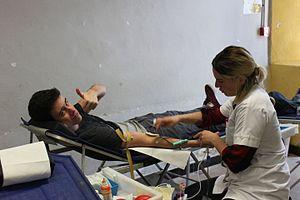
Étudiant donnant son sang lors d'une collecte au lycée Bonaparte de Toulon le 18 mars 2016
Un don de sang est un processus par lequel un donneur de sang est volontaire pour se voir prélever du sang qui sera gardé dans une banque du sang avant de transfuser une personne malade lors d'une transfusion sanguine. Que ce soit en France, en Belgique, en Suisse, au Canada, en Tunisie, en Algérie ou au Maroc, le don de sang est bénévole et gratuit : autrement dit, les donneurs ne sont pas rémunérés ; contrairement à d'autres pays comme les États-Unis, l'Allemagne ou la Tanzanie où le sang est considéré comme un bien marchand au sein du marché de la santé. En France, le don du sang repose sur le monopole d'État, détenu par l'Établissement français du sang.